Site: brandenburg
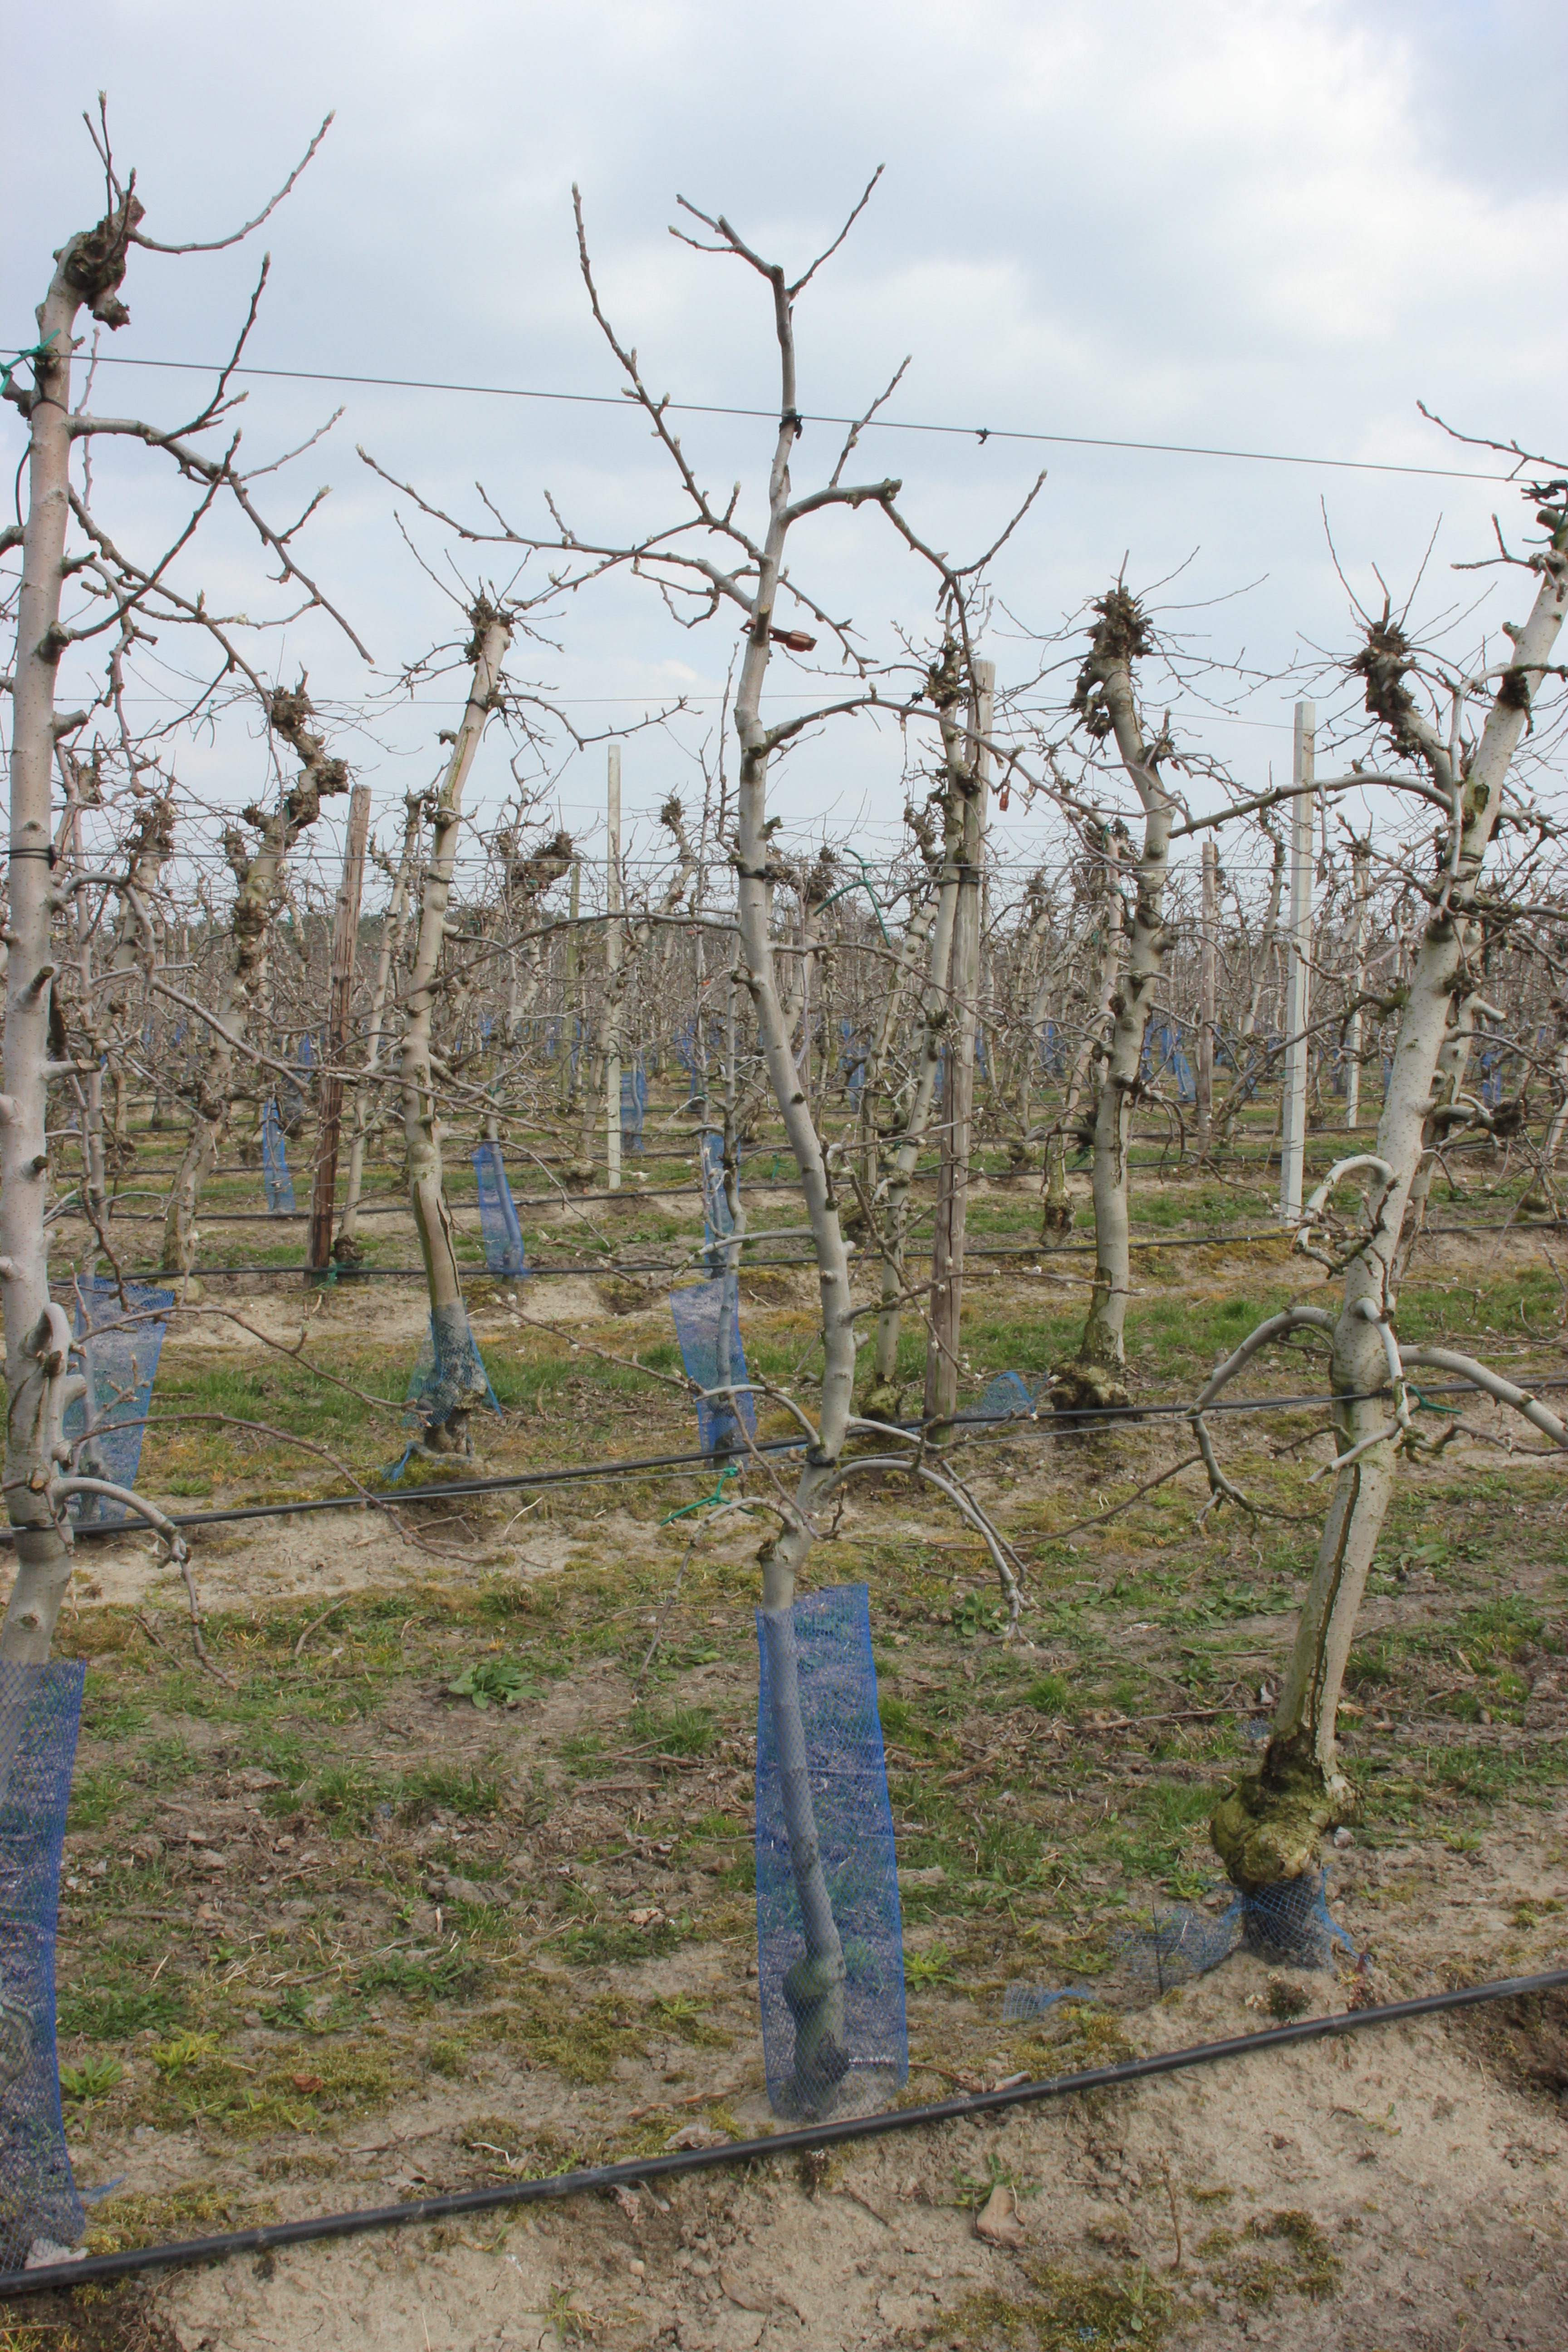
Growth stage (BBCH 03): Bud development